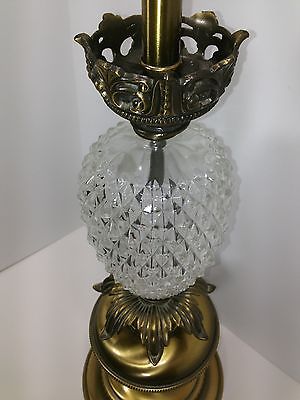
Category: lamp